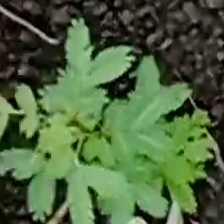
Weed species: Dwarf_cassia_(Chamaecrista pumila)